El 13–13

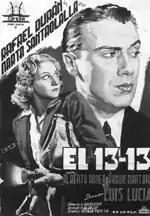
Theatrical release poster

El 13–13 is a 1943 Spanish comedy-drama film directed by Luis Lucia on his directing debut.